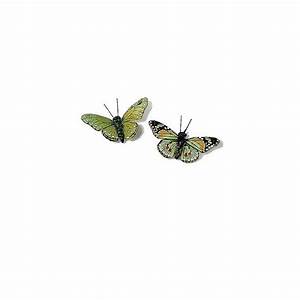
Label: butterfly